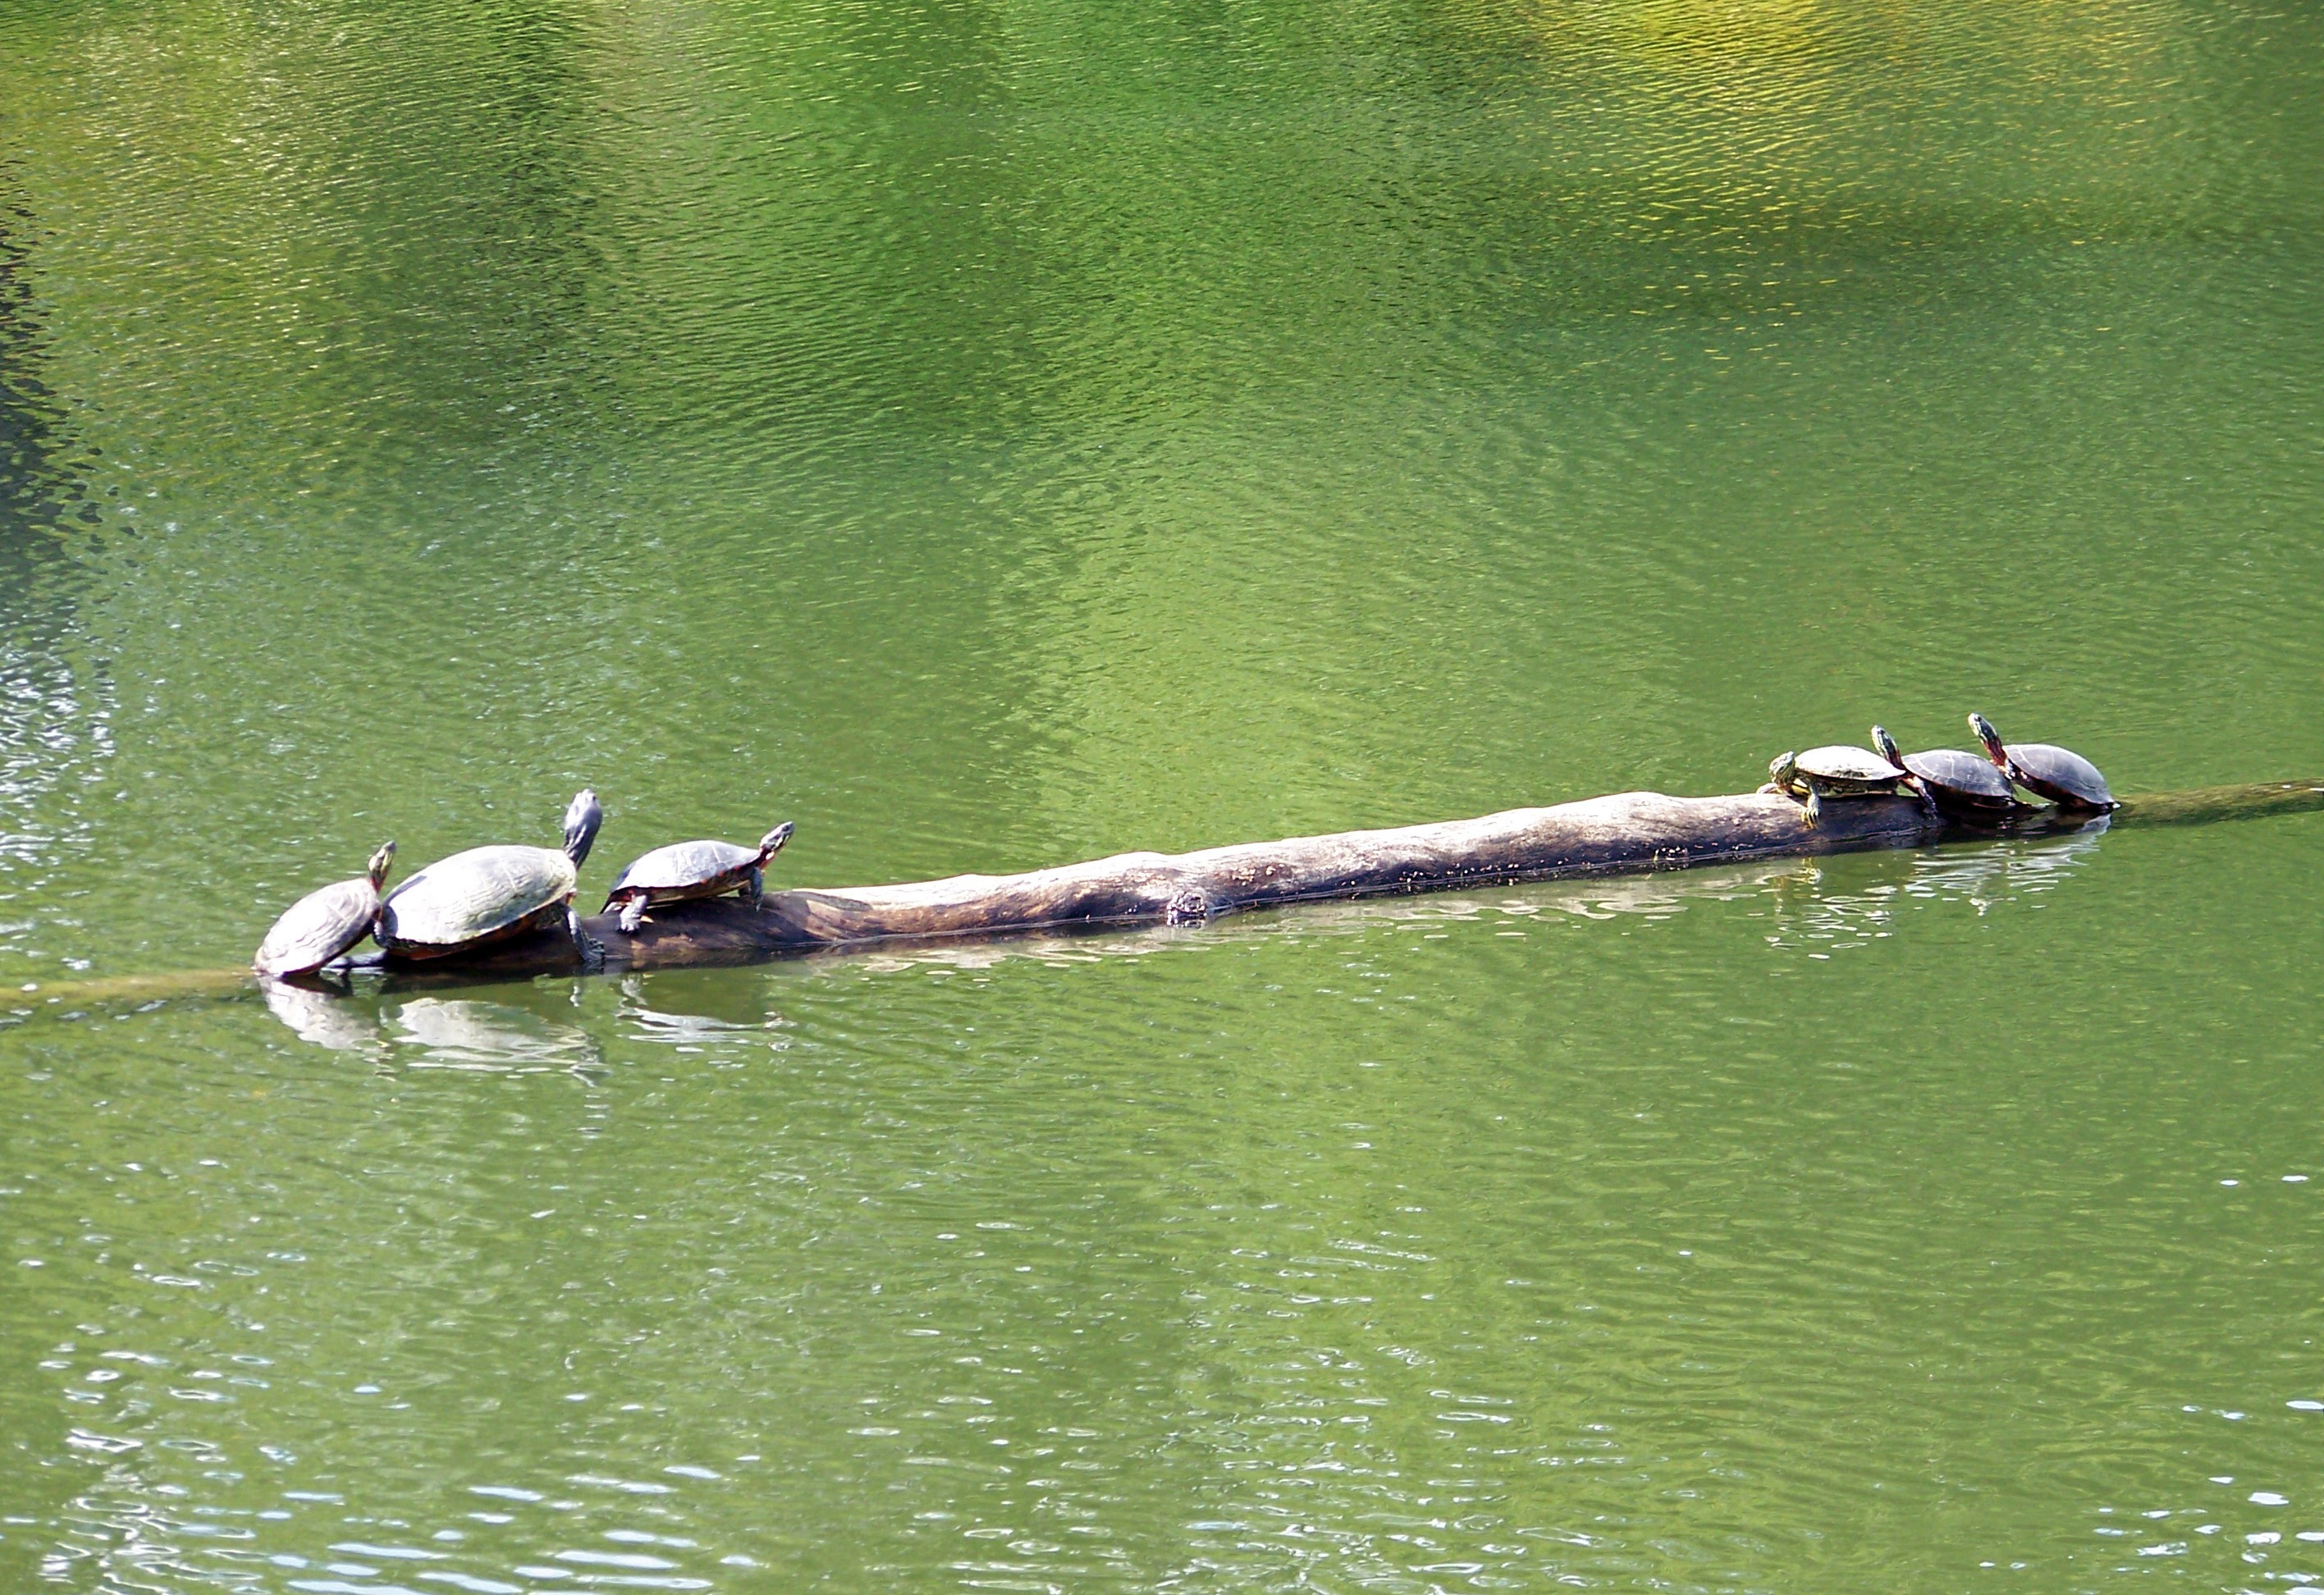
water, bird, lake, animal, pond, wildlife, turtle, reptile, fauna, duck, boating, water bird, mallard